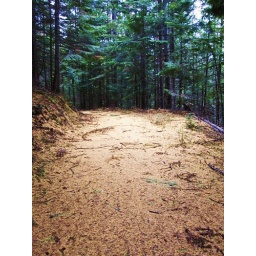
the tamaracks turn color in the fall and the trail turned yellow from all of the needs that fell on the ground